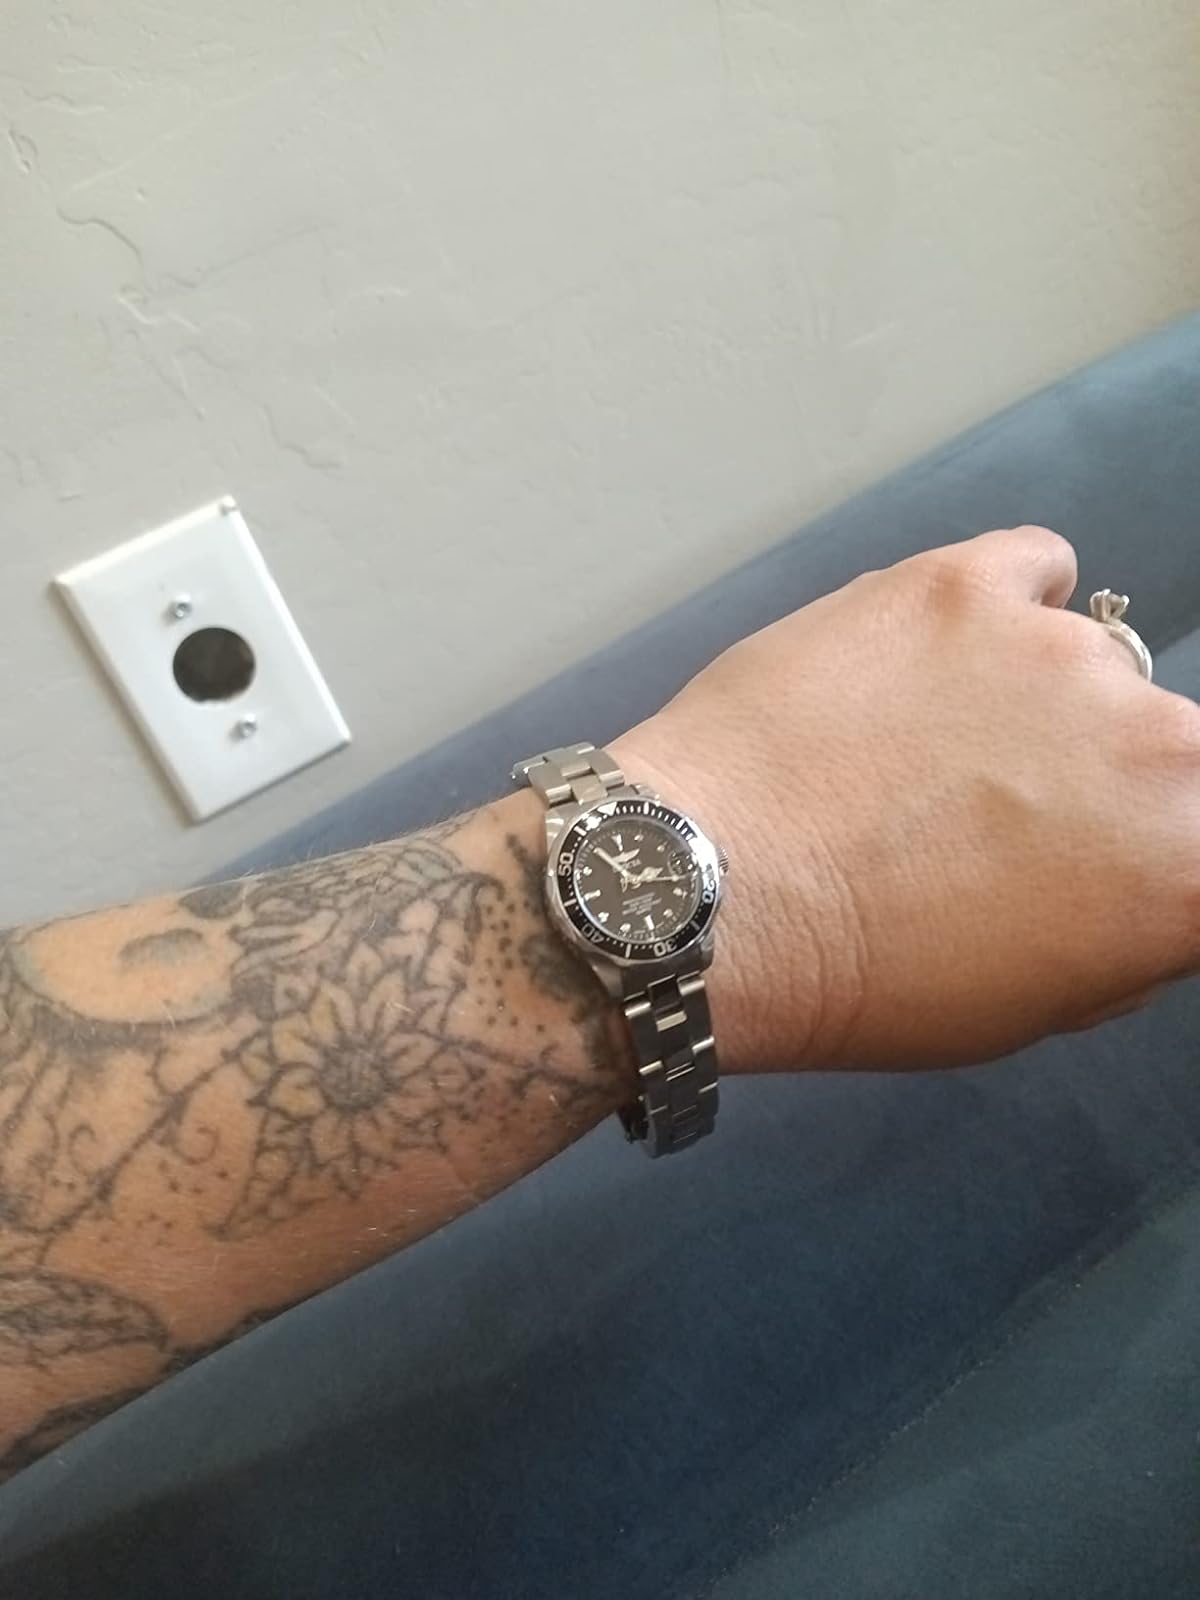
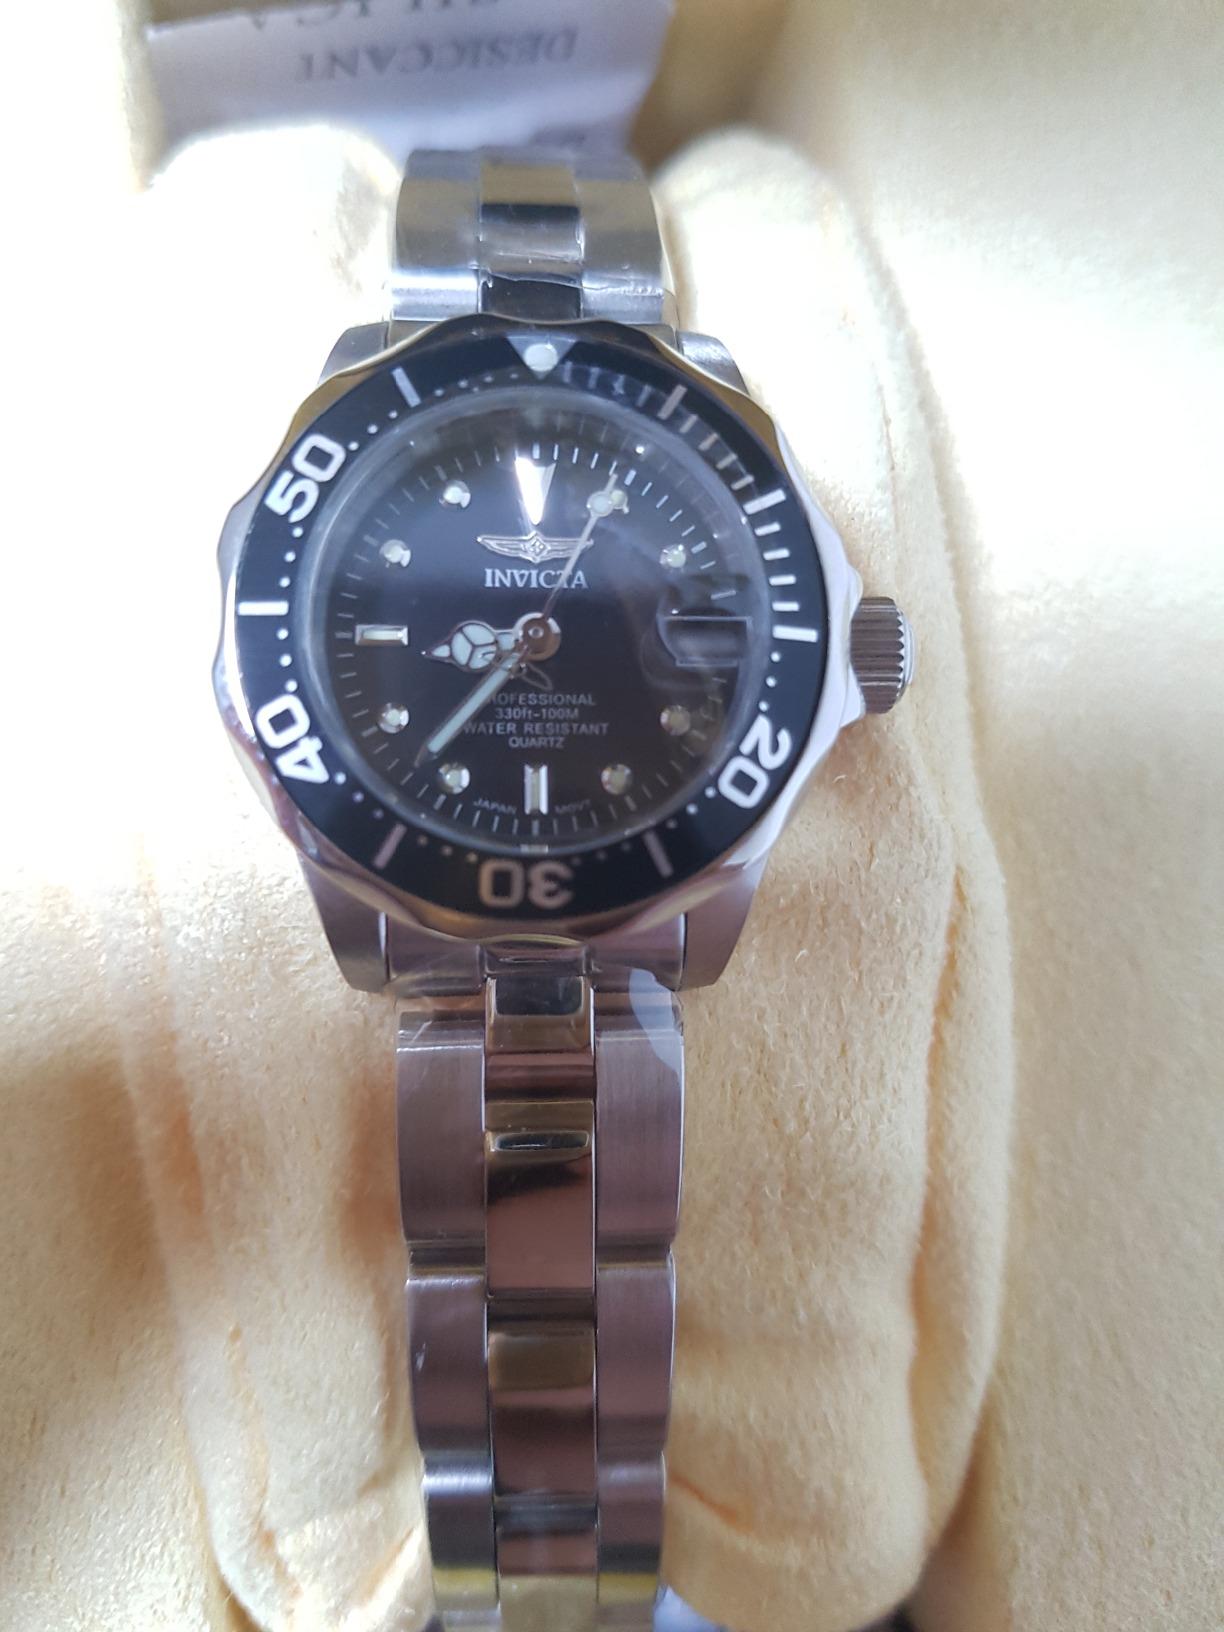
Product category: accessories_watch
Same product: yes